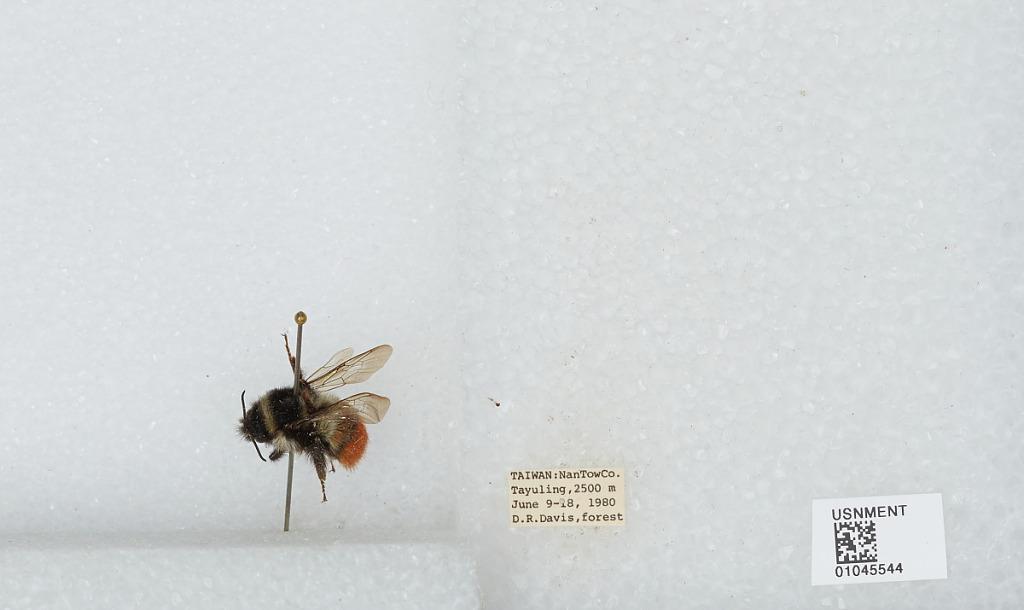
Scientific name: Bombus sp.
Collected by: D. Davis
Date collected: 1980-6-9
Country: Taiwan
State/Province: Taiwan
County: Nantou
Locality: Tayuling